Felix von Jascheroff

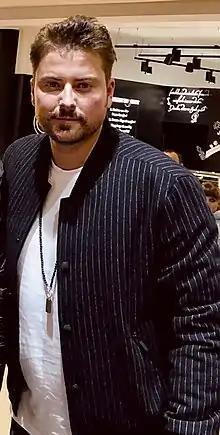
Felix von Jascheroff

Felix von Jascheroff (born 29 August 1982) is a German actor and singer, best known for his role as John Bachmann in the German soap opera "Gute Zeiten, schlechte Zeiten".